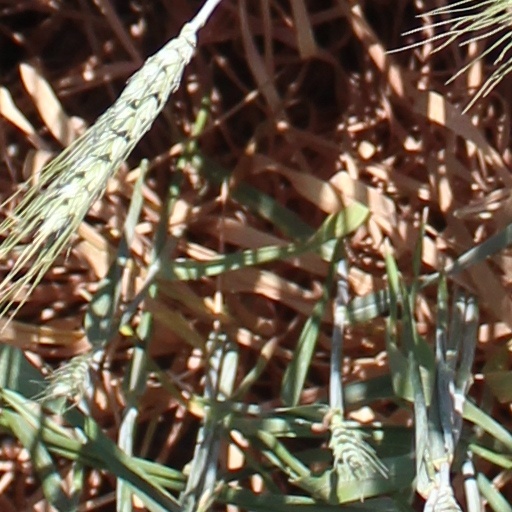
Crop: wheat